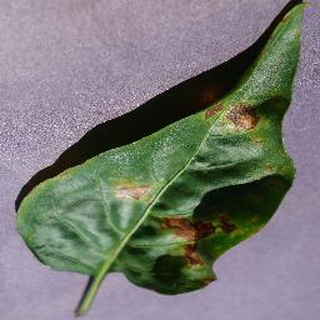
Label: bell_pepper_bacterial_spot